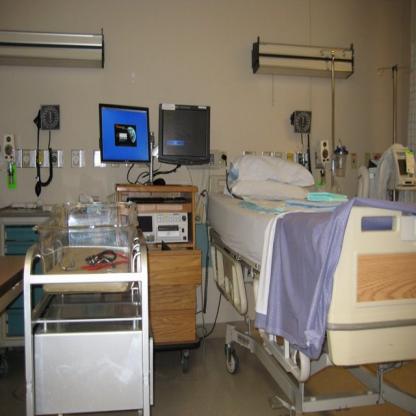
Scene: Indoor